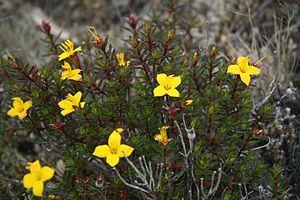
Georg Cufodontis est un botaniste autrichien.